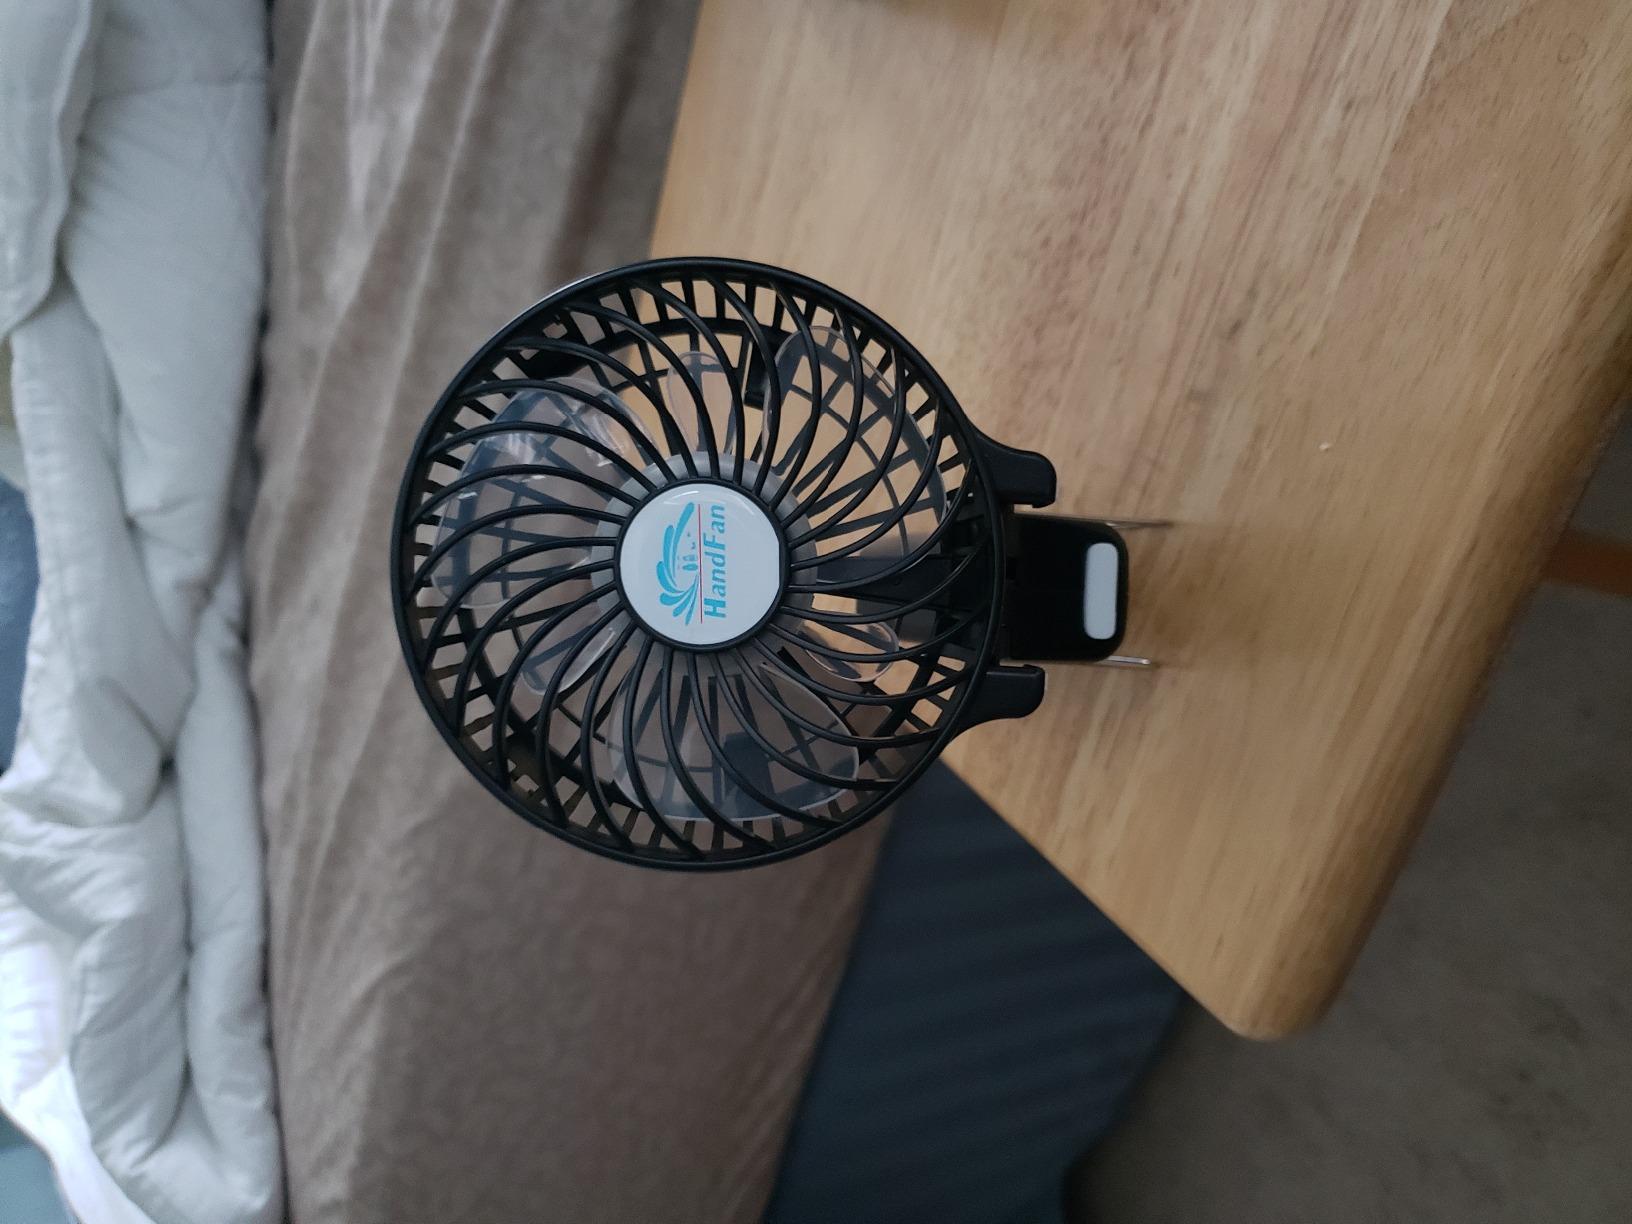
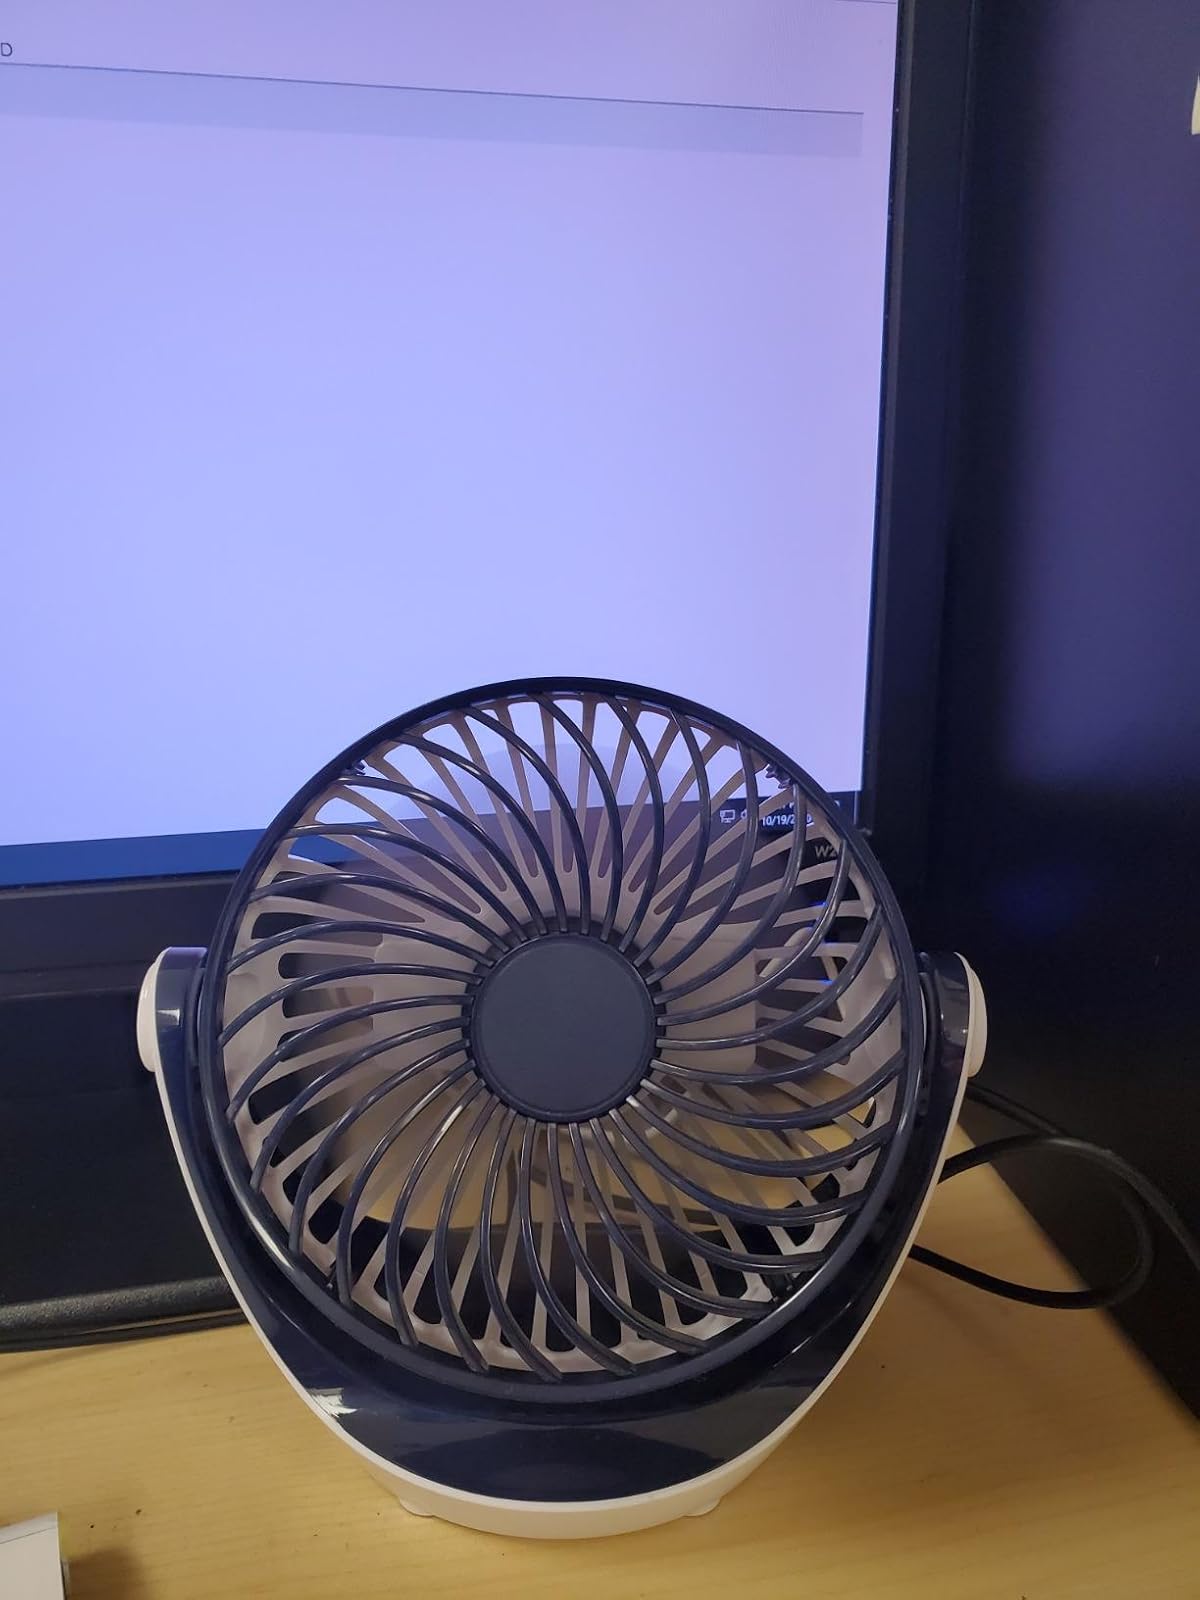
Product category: fan
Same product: no